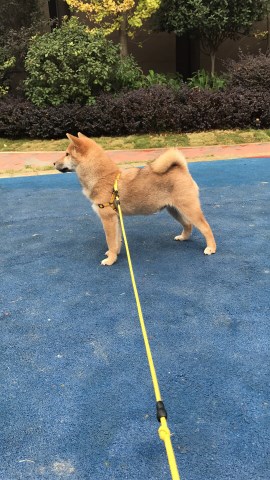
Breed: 1043-n000001-Shiba_Dog